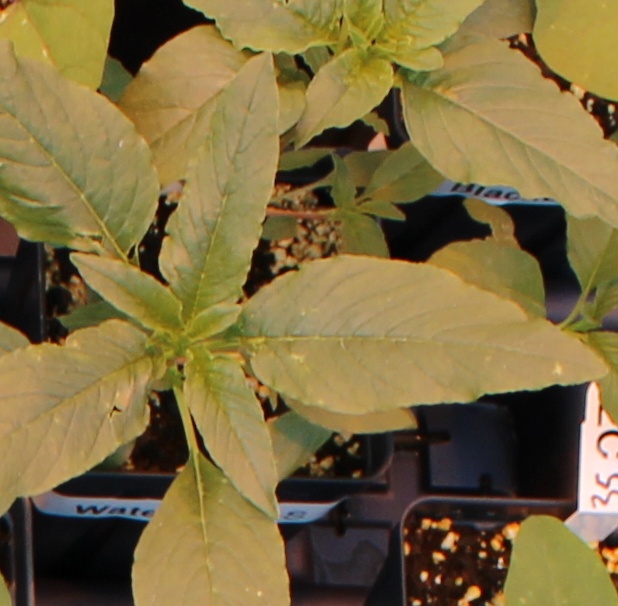
Label: Waterhemp